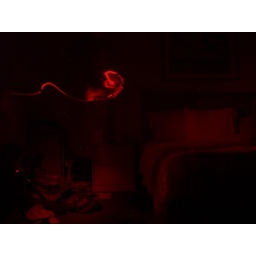
Moved my red LED head lamp around quickly